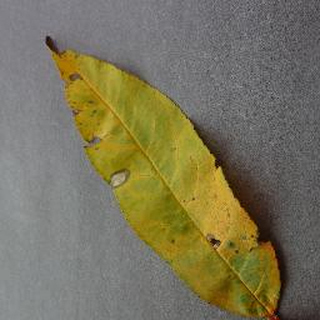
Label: peach_bacterial_spot